Glover (video game)

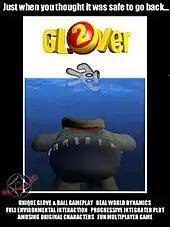
An online advertisement for "Glover 2", the canceled sequel from 1999. The poster is a reference to the "Jaws" film poster.

In July 1999, Interactive Studios announced a sequel titled "Glover 2" was being developed after the first one was released. The game was set to continue where the story of the first game left off and would have a more complete story that would unravel as the game progressed. Gameplay features of "Glover 2" would have been similar to the original game with enhancements for hand/ball physics, enhanced graphics, and a new multiplayer mode. The game was expected to release in mid-1999 for the Nintendo 64, then PlayStation and Dreamcast the following year, but was cancelled along with ""'s Nintendo 64 port. In October 2011, it was reported that Nesworld.com acquired a prototype cartridge of the game and had released a ROM hack of it. On February 25, 2015, James Steele, a former Interactive Studios programmer, released a blog entry detailing the reasoning of the cancellation of the game. An employee at Hasbro doubled the amount of produced cartridges, leaving the company with roughly half-a-million dollars' worth of stock that could not be sold and forcing "Glover 2" to be cancelled. The game was around 80–85% completed before development ceased.